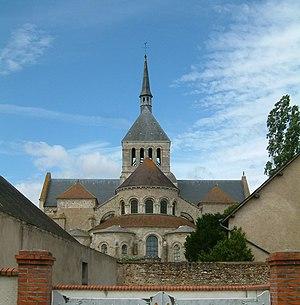
Cet article recense les monuments historiques de France classés en 1840, la première protection de ce type dans le pays.
Le Val de Loire est inscrit sur la liste du patrimoine mondial de l'Unesco depuis le 30 novembre 2000 sous la référence 933bis. La justification de l'inscription du territoire s'appuie sur plusieurs critères : son patrimoine architectural qui comprend les Châteaux de la Loire, son paysage culturel exceptionnel et ses monuments culturels, témoins de la Renaissance et du siècle des Lumières. La liste comprend à cette date 160 communes réparties dans 2 régions et 4 départements sur une longueur de 280 kilomètres qui s'étend de Sully-sur-Loire à Chalonnes.
Le monachisme chrétien est pratiqué de l'Antiquité jusqu'à nos jours. Il trouve son origine dans la tradition évangélique et les pratiques spirituelles orientales. Les moines et les moniales, au sein d'un ordre monastique, suivent en général une règle dont la plus ancienne est la règle de saint Augustin et la plus répandue celle de saint Benoît ; ces deux règles, et leurs nombreuses interprétations, ont justifié des modes de vie et d'organisation variés.